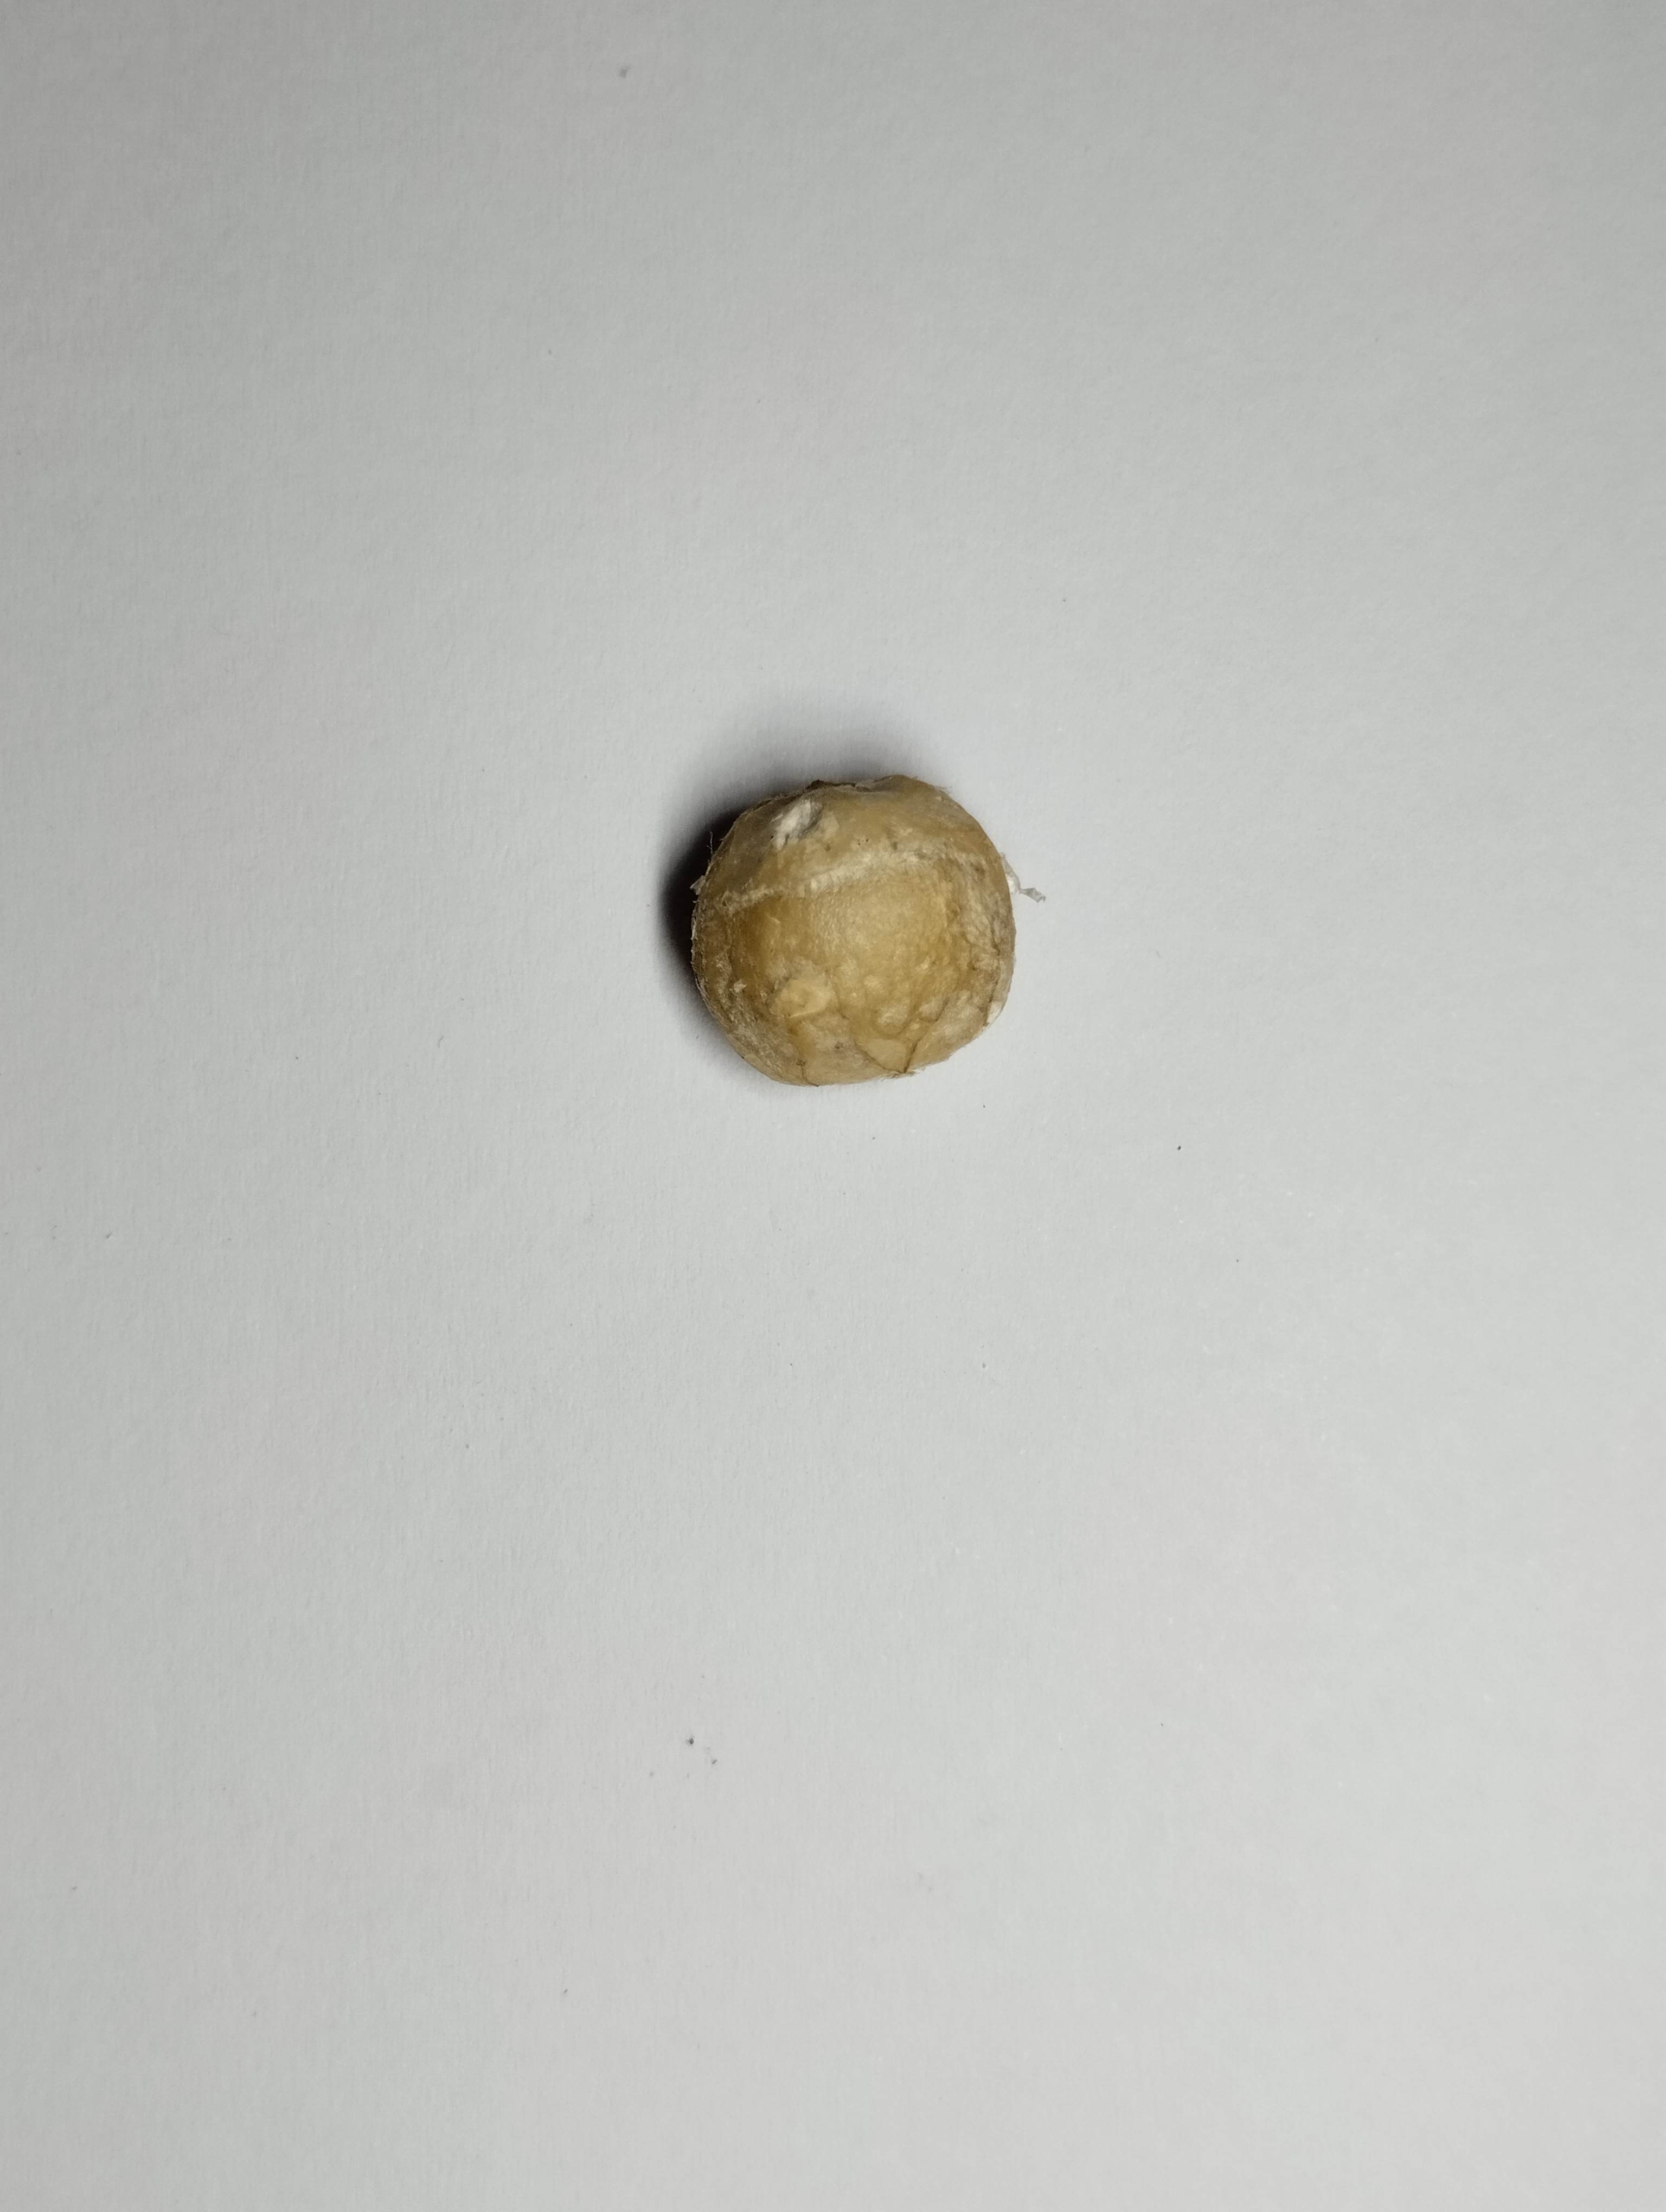
Label: bagus (good seed)